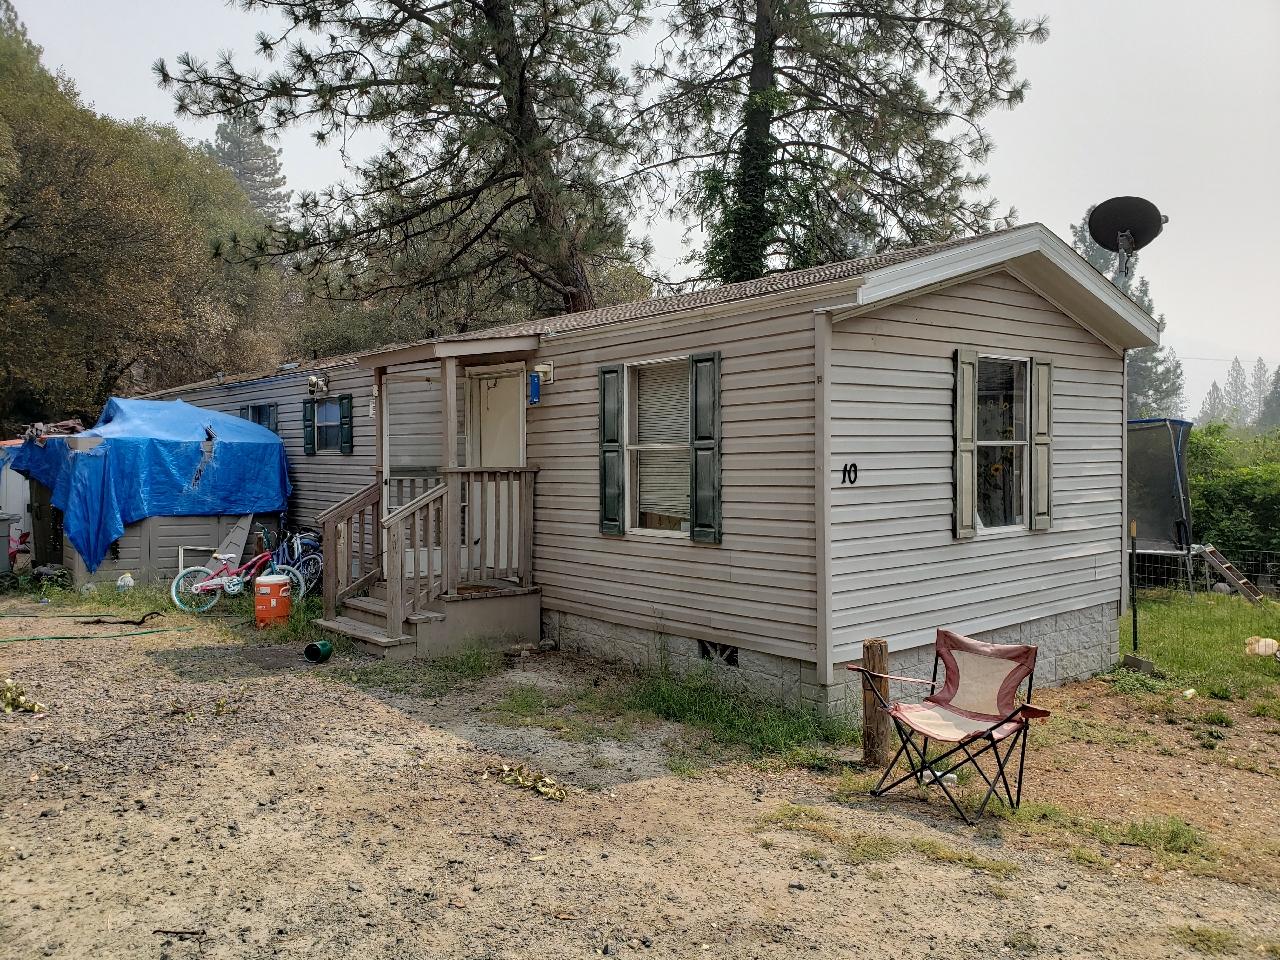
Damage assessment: no_damage